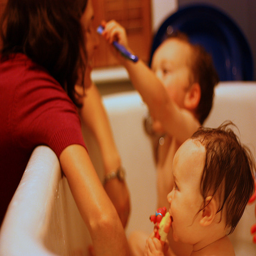
The two kids have the toothbrushes in the tub.
There is a woman bathing two small children.
The woman is giving the  two children a bath in the tub
Two babies taking a bath with an adult watching them.
Two children sit in a bathtub while a woman bathes them.